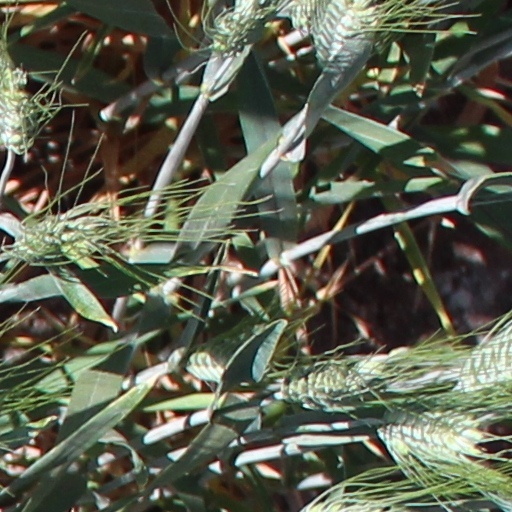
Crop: wheat